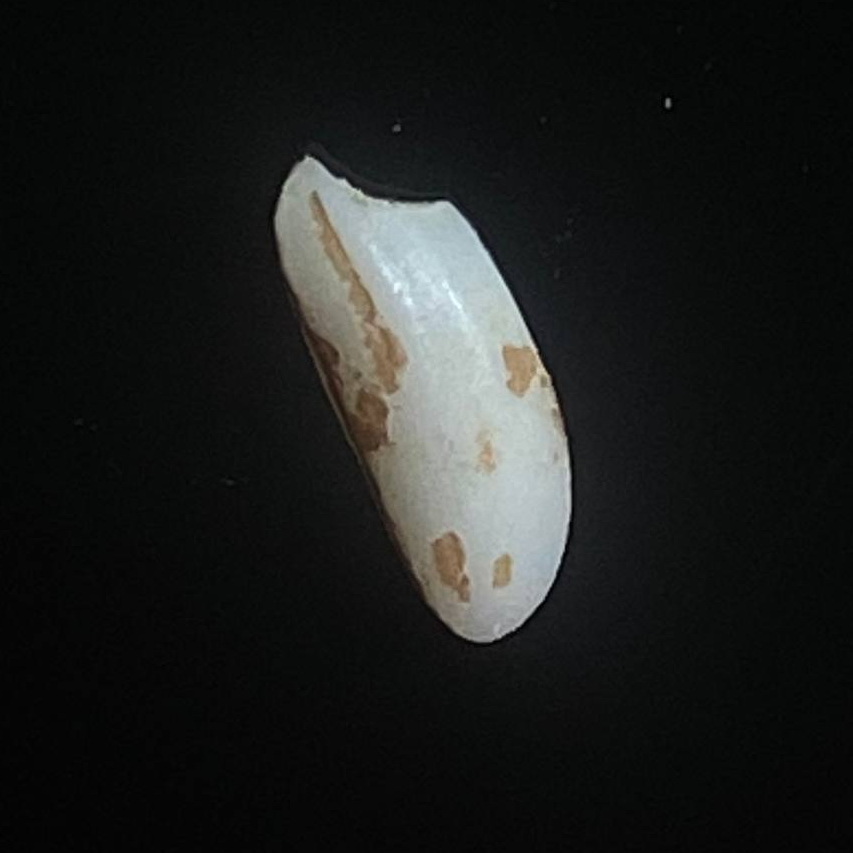
Rice variety: Lal_Binni